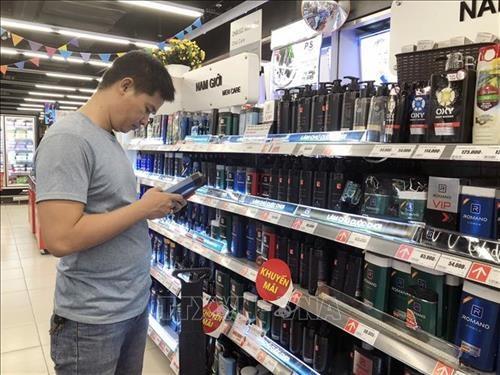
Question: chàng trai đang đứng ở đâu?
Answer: đang đứng trong một siêu thị